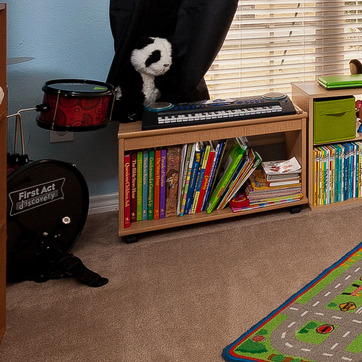
Material: paper